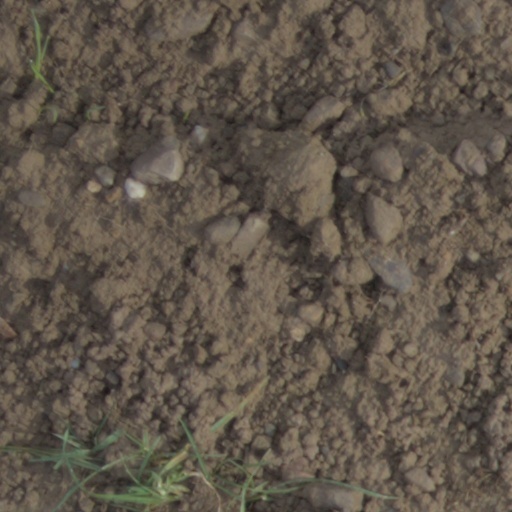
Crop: wheat